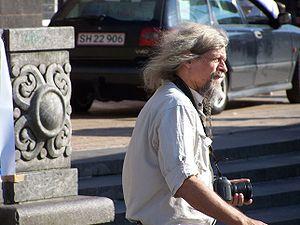
Jacob Holdt est un photographe danois.